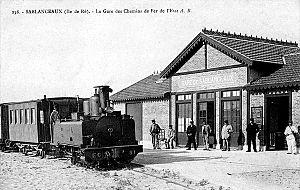
L’île de Ré est une île française située dans le golfe de Gascogne, au large des côtes aunisiennes.
La compagnie des Chemins de fer économiques des Charentes a créé un réseau de chemin de fer secondaire constitué de lignes à voie métrique dans les départements de Charente et Charente-Maritime.
« Corpet-Louvet » est le nom d'une société connue en particulier pour sa production de locomotives à vapeur. Les amateurs de l'histoire des chemins de fer, notamment du réseau secondaire à voie étroite, connaissent bien cette entreprise familiale qui en fait a pris successivement la forme de plusieurs entités juridiques, jalonnant pendant près d'une centaine d'années son activité de constructeur ferroviaire. Cette période débute dans la deuxième moitié du XIXᵉ siècle et se poursuit pendant toute la première moitié du XXᵉ siècle, la fin de la production ferroviaire se situant en 1952.